Chetwynd, British Columbia

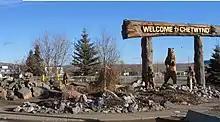
Sign and chainsaw carvings along Highway 97 welcoming travellers going east

Growth continued in the 1960s when the town served as the rail-to-truck transshipment point for delivering workers and supplies to the construction site of the W. A. C. Bennett Dam in nearby Hudson's Hope. Canfor and West Fraser Timber bought sawmills in 1964 and 1971, respectively, and eventually became two of the town's largest employers. The development of its forestry sector led to the town being declared the Canadian Forest Service's 1992 Forestry Capital of Canada. The community opened a rodeo ground and curling rink in 1963, a library in 1967, a new fire hall in 1968, an airport in 1970 and a hospital in 1971.